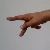
The image shows a hand gesture representing the letter 'P' in Indian Sign Language.